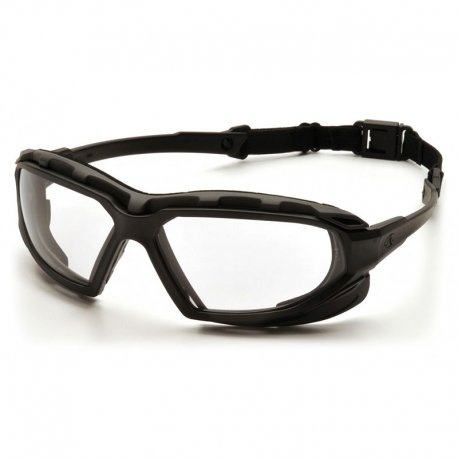
Pyramex Highlander Plus Airsoft Goggles - Clear
Pyramex Highlander Plus Airsoft Goggles - Clear Maintain a clear line of sight on the field with Pyramex Highlander Plus Airsoft Goggles. Utilizing a scratch resistant design Highlander Plus Goggles offer the best in visual clarity and protection. Features: Indirect vented foam carriage. Resilient and durable frame features an extended side shield design. Fully adjustable elastic strap with quick release attaches to temples providing a secure fit. Removable inner foam lens clip provides extra comfort and protection from airborne particles. Remove the lens clip and strap for a sporty spectacle for work or play. Scratch resistant polycarbonate lens provides 99% UVA/B/C protection. Passes MIL-PRF 32432 High Velocity Impact Standards. General Specifications: Bridge: 9mm Lens Base: 8 Curve Lens Size Diagonal: 68.4mm Lens Size Vertical: 49mm Lens Thickness: 2.3mm Overall Length (Lens-Tip): 166mm Overall Width (Hinge-Hinge): 136.5mm Weight: 36gm PD: 68gm Closest point between lens: 15.6mm Closest point between temple tips: 80mm Clear Lens: General purposes for indoor applications that require impact protection. Visible Light Transmitted 380-780nm 96% UVA, UVB Blocked 200-380nm 100% Blue Light Blocked 400-700nm 9% IR Blocked 780-2000nm 18% *NOTE* These goggles are designed specifically for AIRSOFT ONLY. Under no circumstances are these goggles rated, or recommended for use with paintball equipment. If playing paintball, please use a goggle system rated for paintball.
Brand: Pyramex
Category: Sporting Goods > Outdoor Recreation > Hunting & Shooting > Airsoft > Airsoft Protective Gear